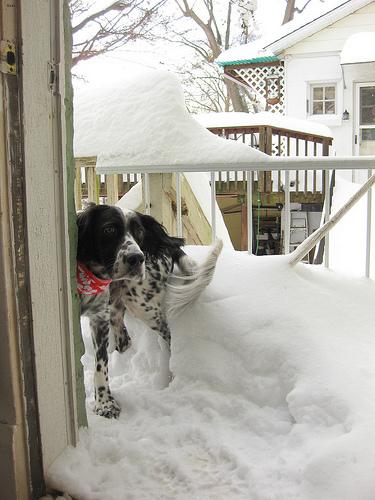
Breed: english setter